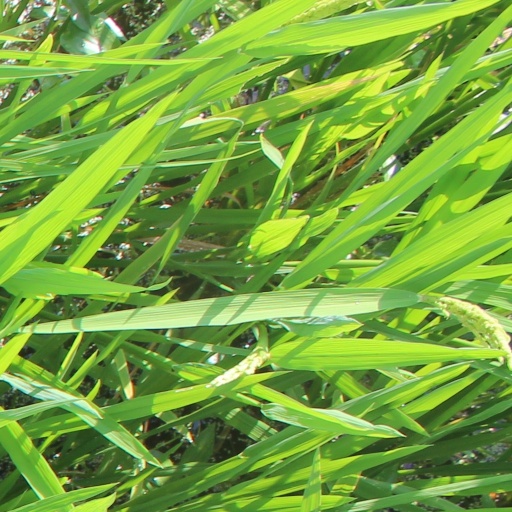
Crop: rice